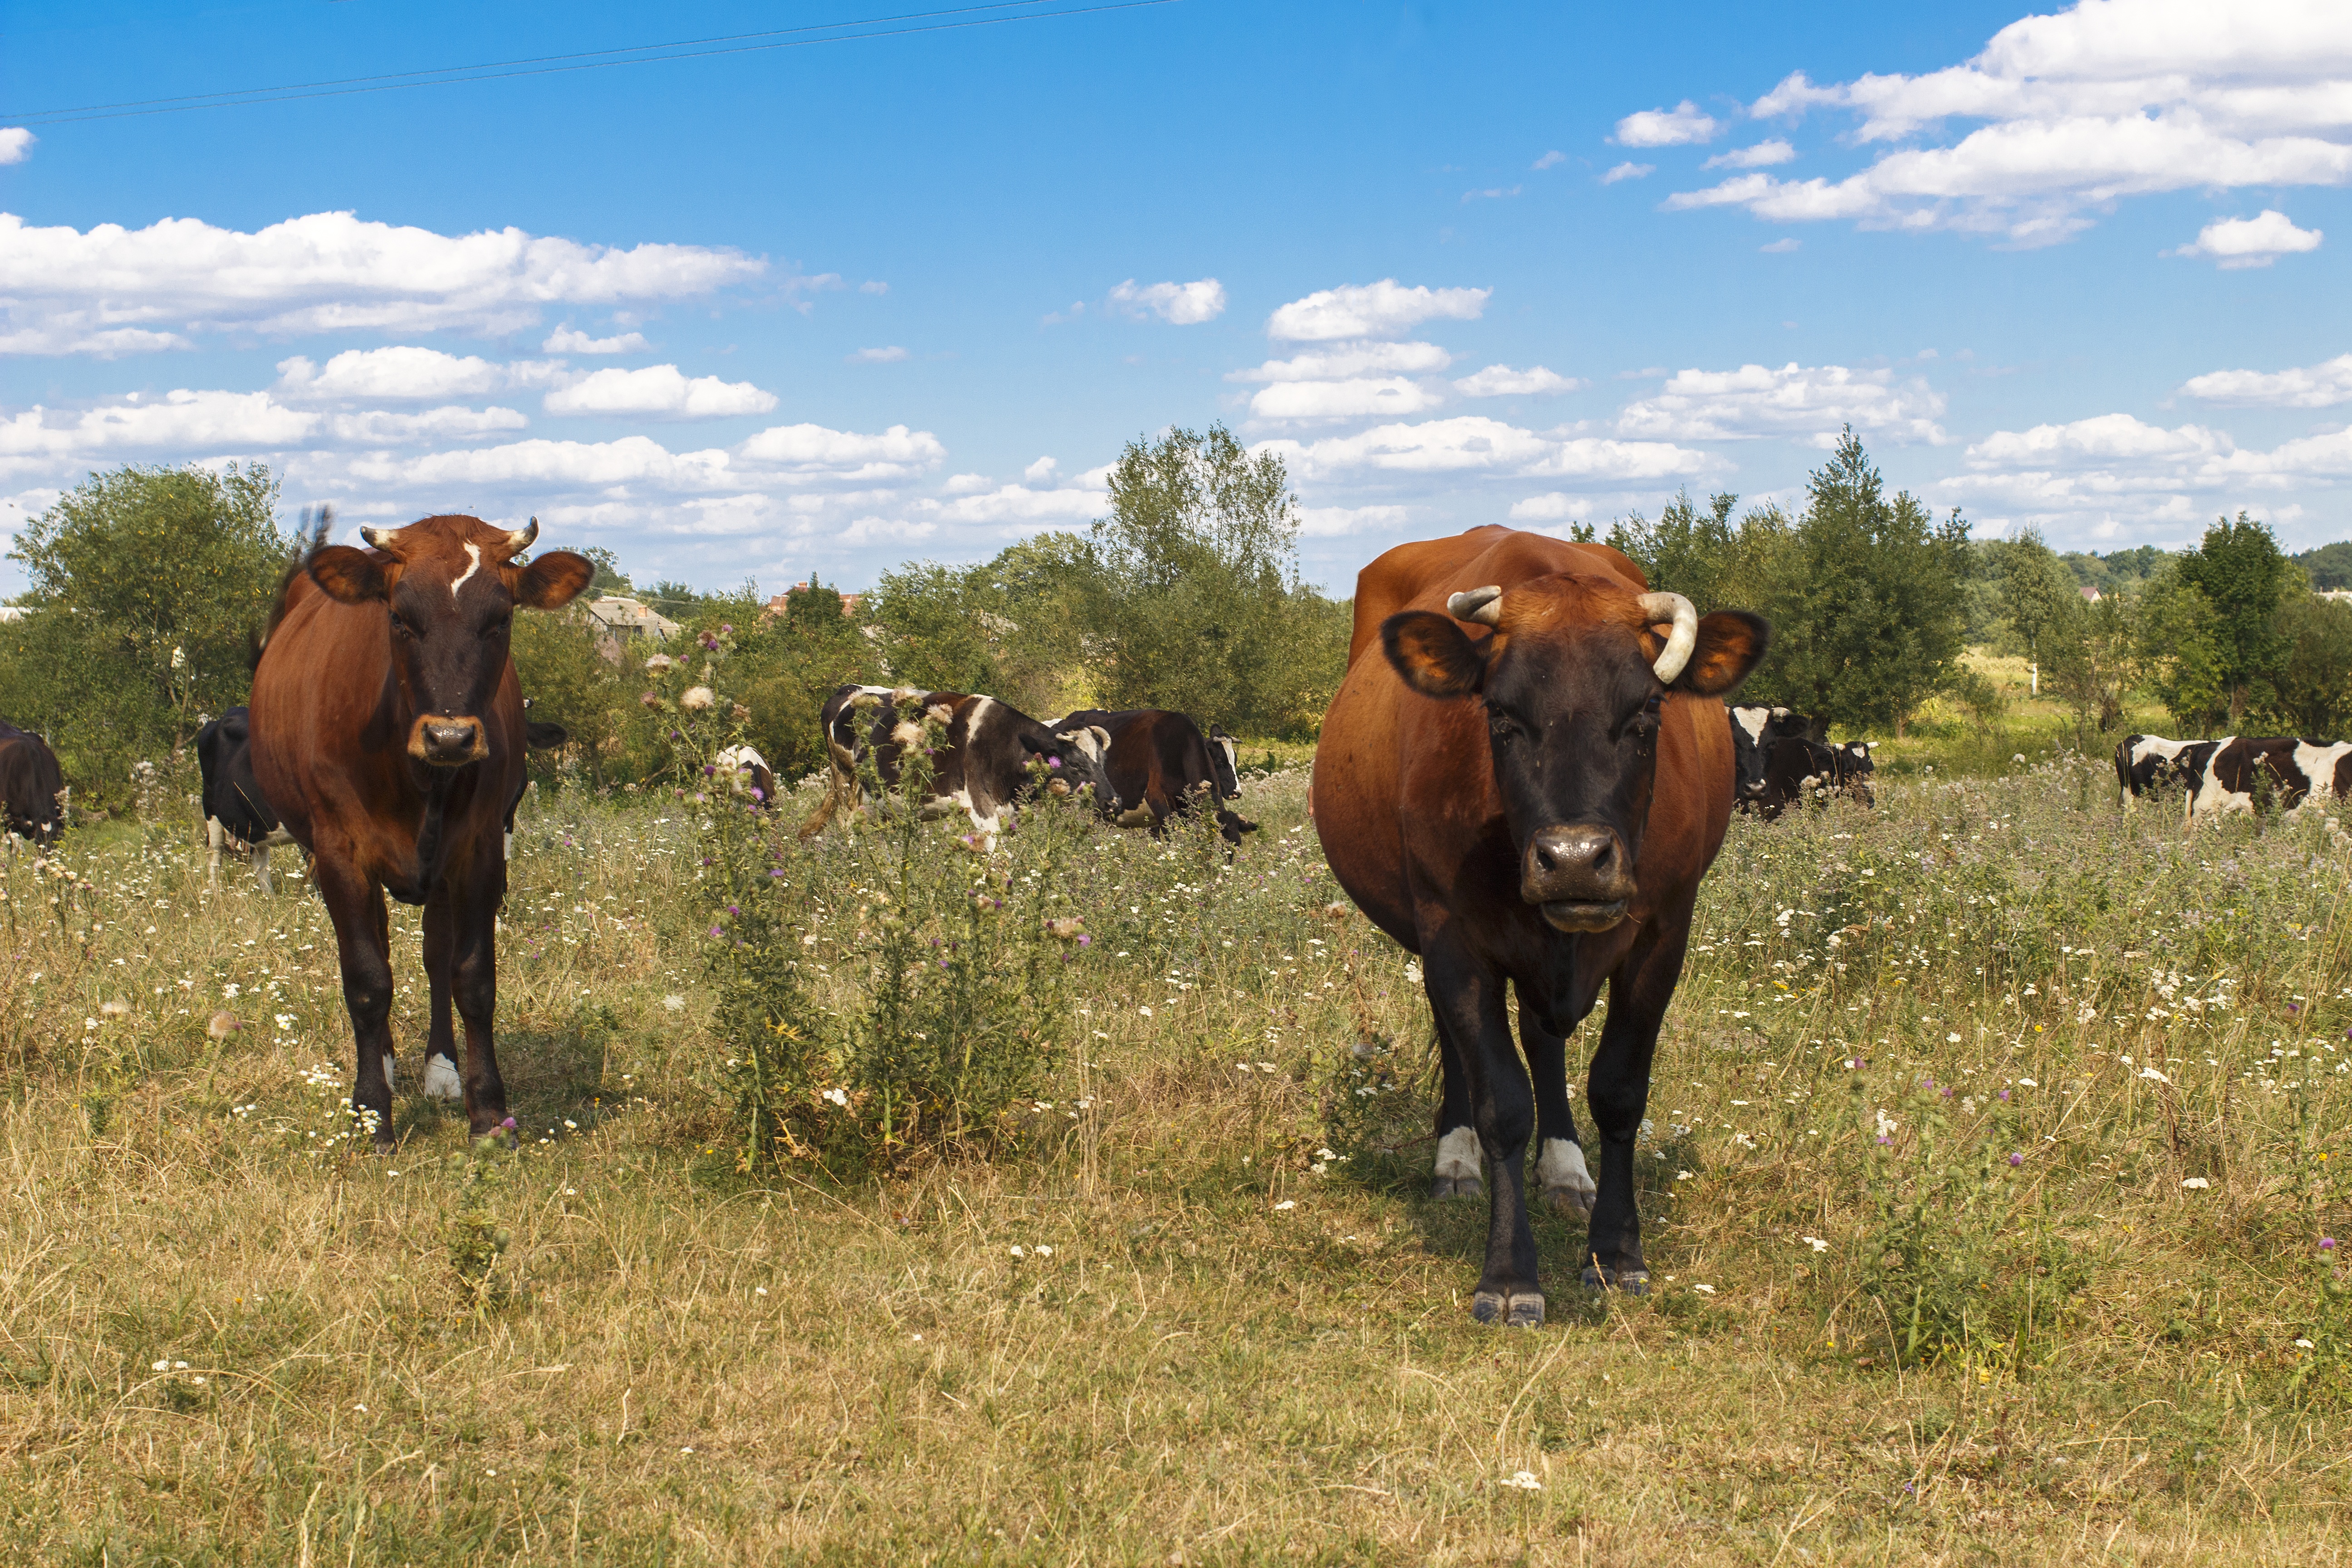
nature, field, farm, meadow, prairie, animal, summer, village, cow, cattle, herd, pasture, grazing, ranch, milk, cows, grassland, mare, habitat, attention, ecosystem, steppe, interest, trail riding, kori nivye, natural environment, cattle like mammal